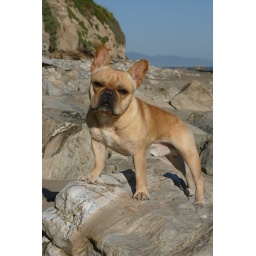
Visiting the dog beach in Santa Barbara.